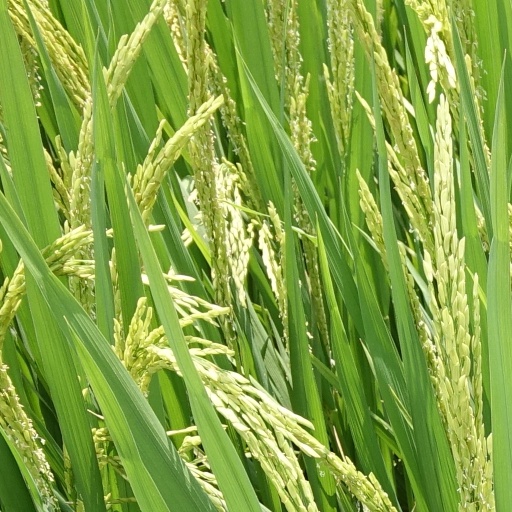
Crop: rice